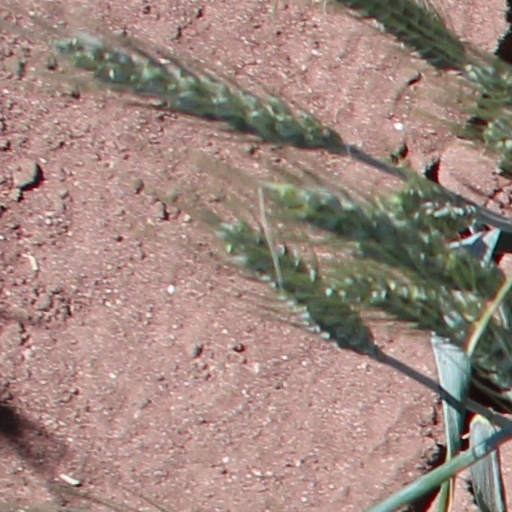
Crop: wheat